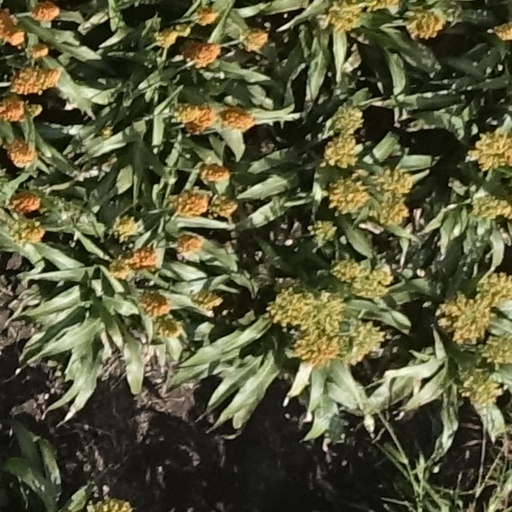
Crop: sorghum